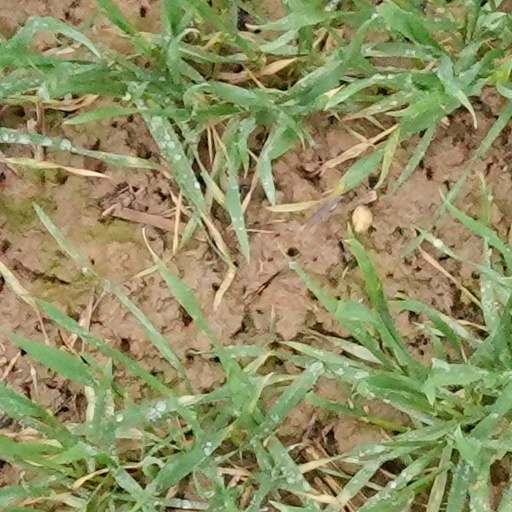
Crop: wheat